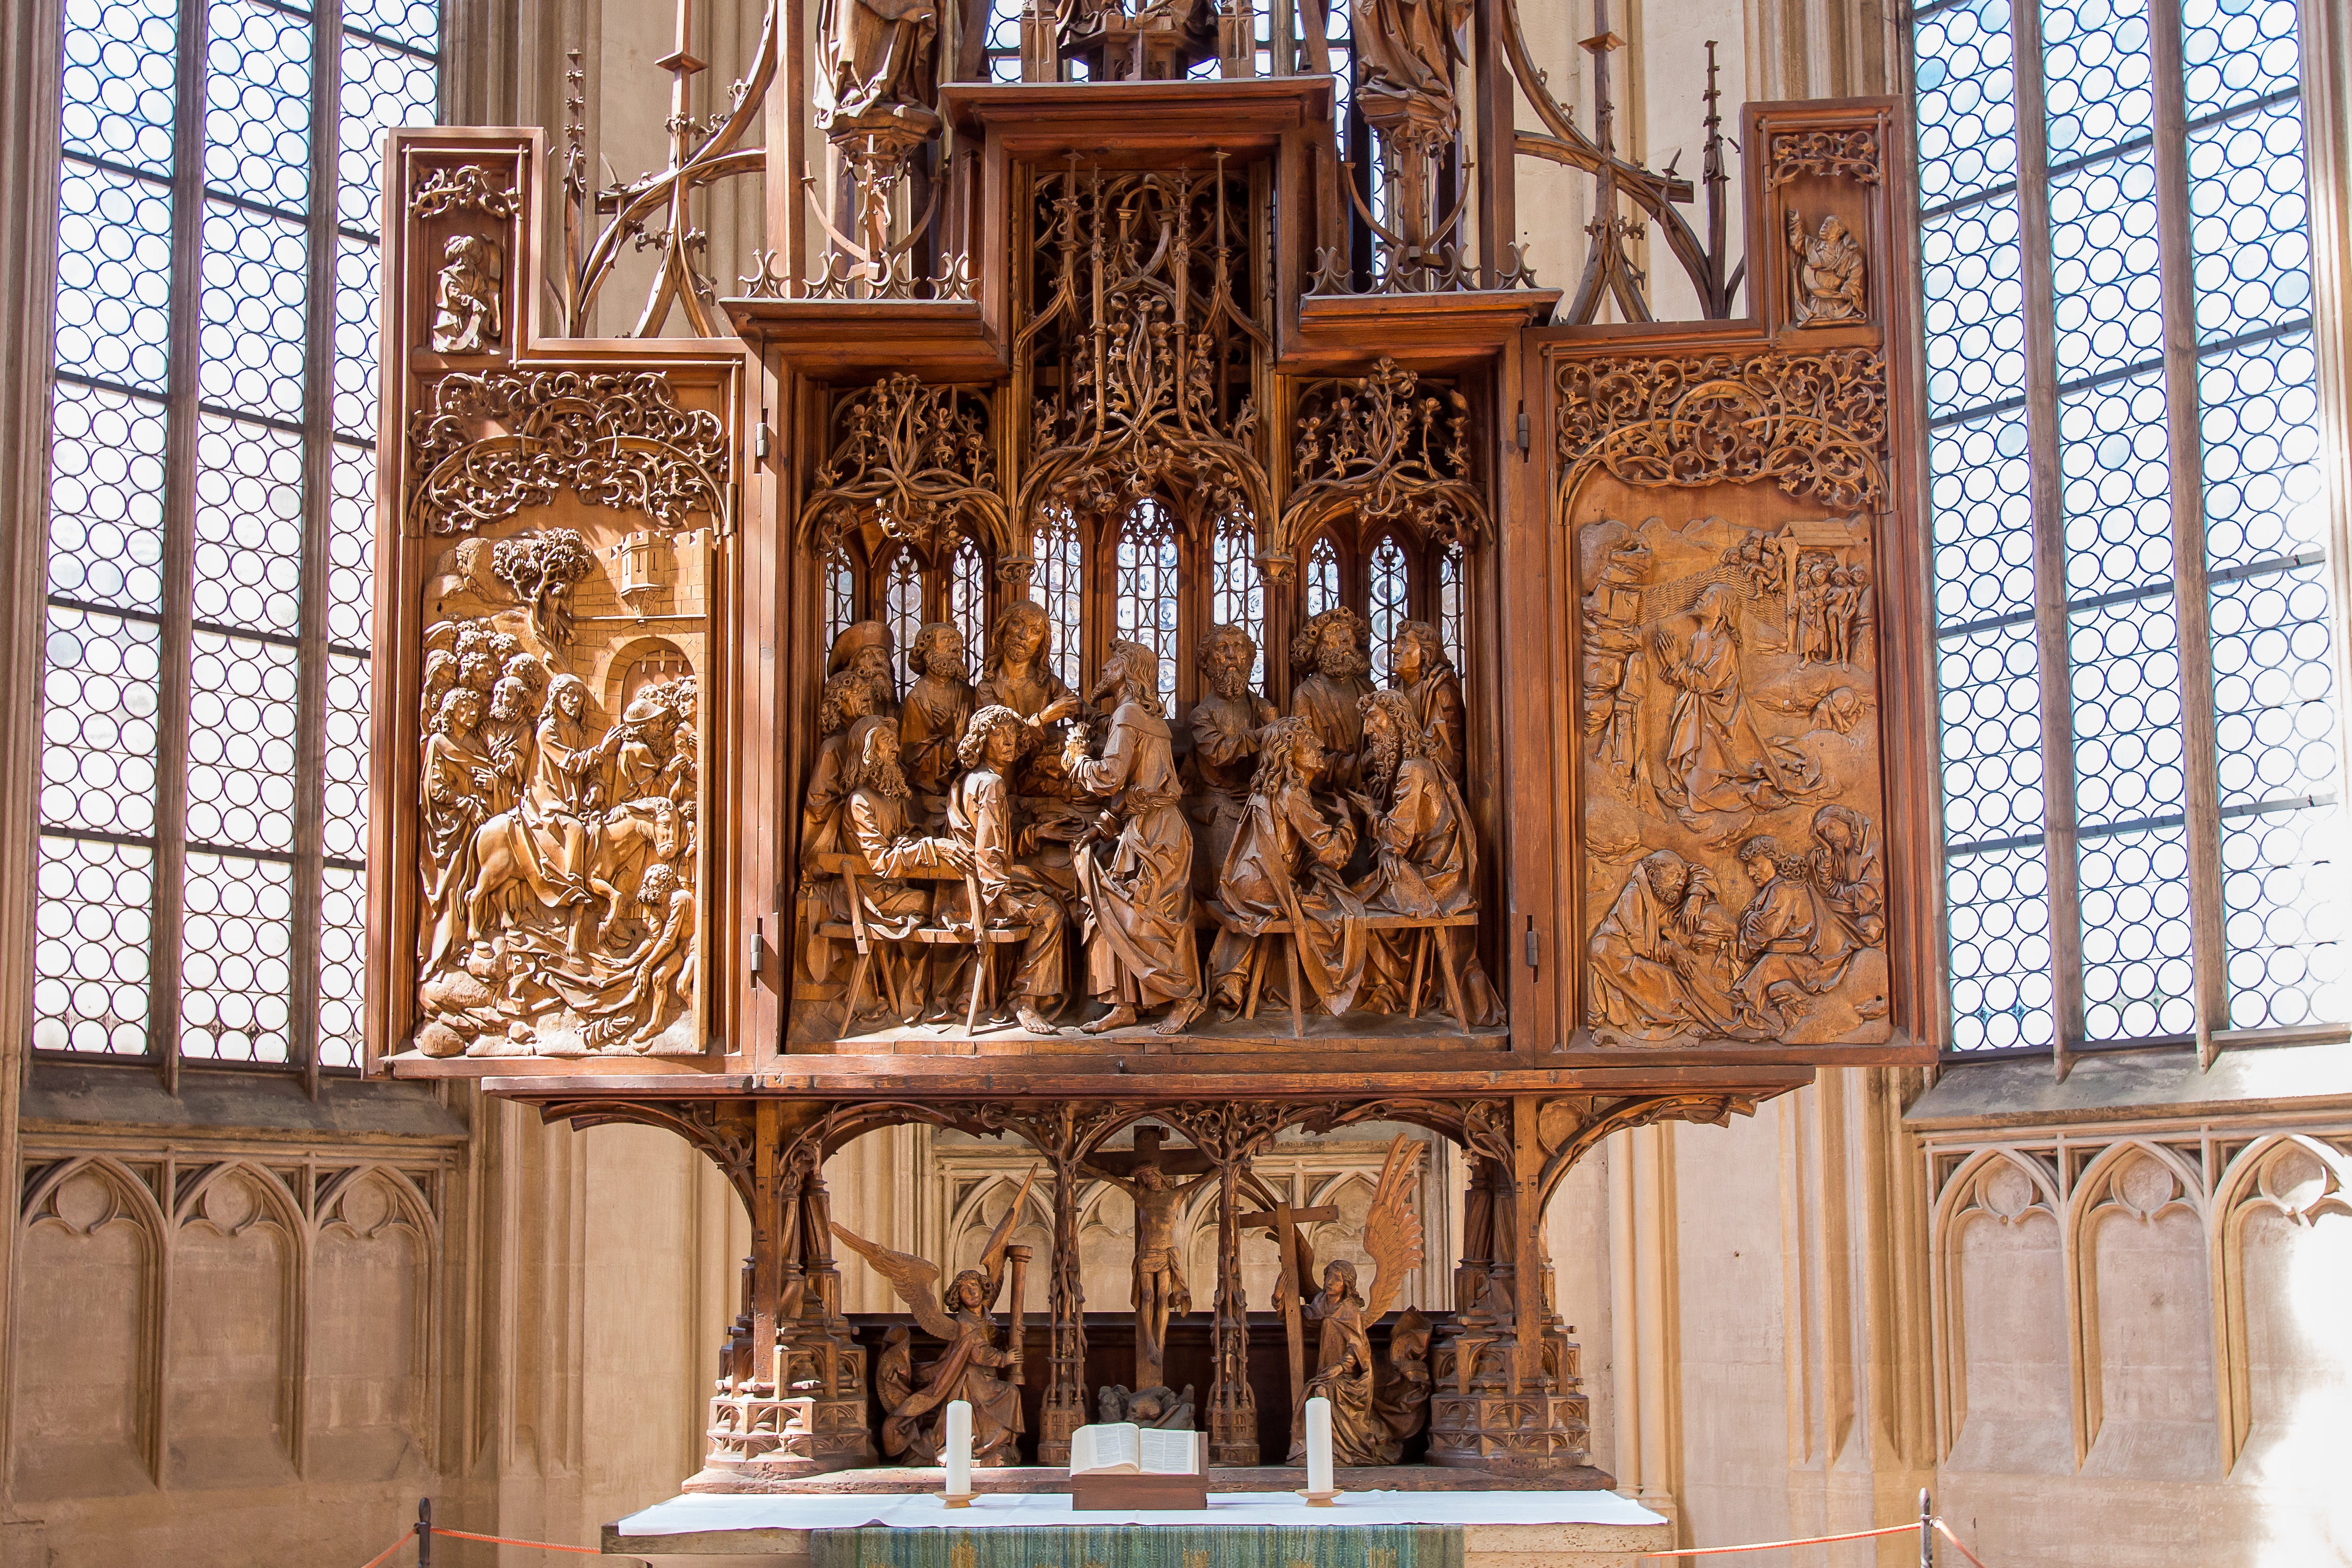
furniture, altar, st jacob, rothenburg of the deaf, riemenschneider, holy blood altar